Carmyllie

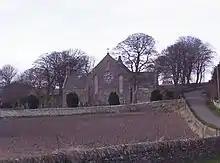
The parish kirk

Carmyllie (Gaelic: "Càrn Mhoillidh") is a rural parish in Angus, Scotland. It is situated on high ground between Arbroath, on the coast, and the inland county town of Forfar. The main settlements in the parish are Redford, Greystone, Guynd and Milton of Carmyllie. There is a Church of Scotland church and a primary school. The Elliot Water rises in the west of the parish.